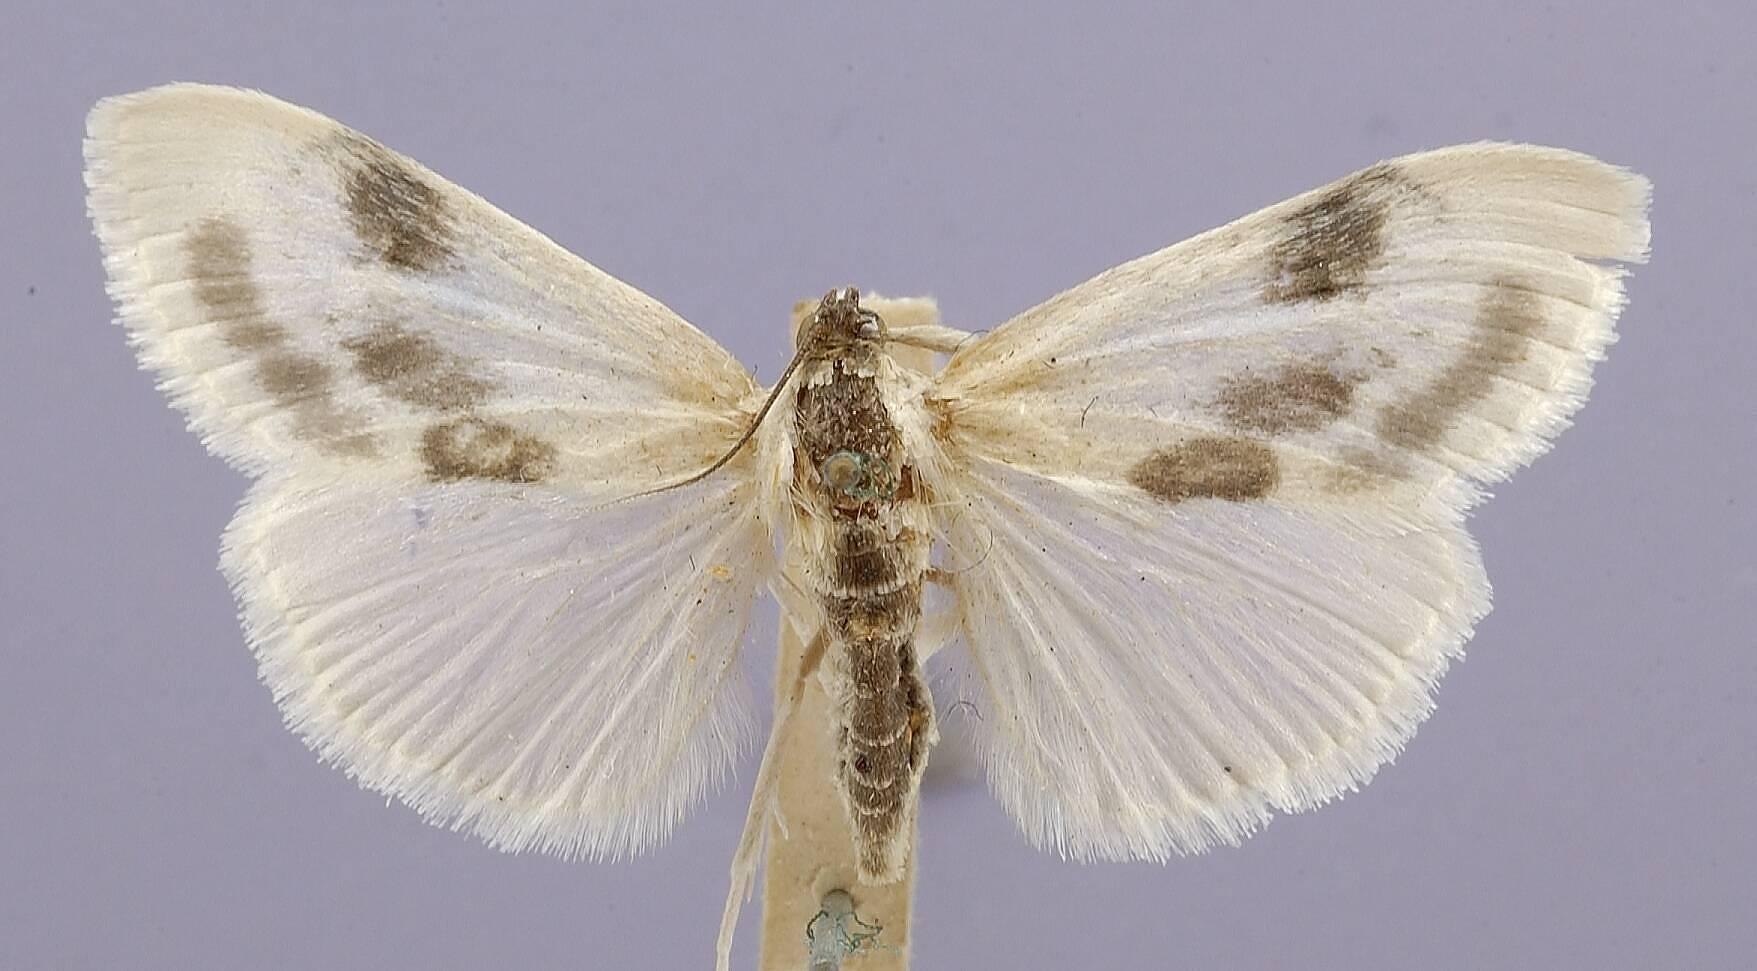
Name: Botys urticaloides
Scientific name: Botys urticaloides Fyles
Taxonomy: Animalia, Arthropoda, Insecta, Lepidoptera, Pyralidae
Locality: Lac-Brome, Quebec, Canada